Low's Encyclopaedia

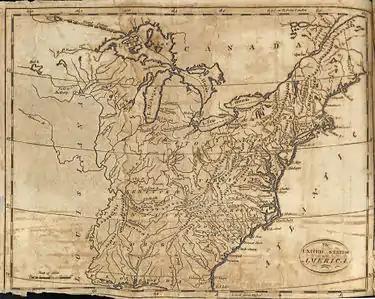
Map of United States. After the statehood of Tennessee (1796) but before that of Ohio (1803)

The motive that produced the publication of this Encyclopædia originated in the general voice of a numerous class of readers; who, although they might have been ever so anxious for the promulgation of literature, were yet induced to express their regret, that another similar work which had been published at Philadelphia, was of too voluminous and expensive a nature to answer the beneficial purposes of a general circulation. To remedy this complaint, they chose to decide in favor of another compilation; which, whilst it should embrace all the utility without the diffuseness of the former, would nevertheless, prove equally interesting, and at the same time more conveniently portable, and might be procured at nearly one-fourth of the expense.